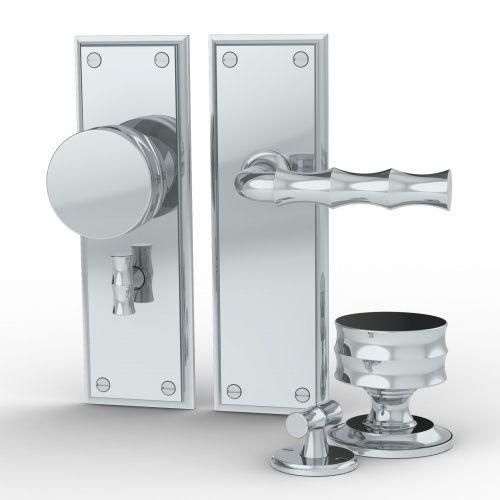
this is a must see in antique brass .